Native American women in politics

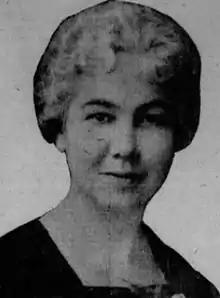

Native American women have increasingly held elected positions at the state and federal levels, representing a wide range of tribes and political perspectives. In 1924, Cora Reynolds Anderson became the first Native American woman to secure a seat in a state legislature. Sharice Davids, a member of the Ho-Chunk Nation, and Deb Haaland, a member of the Laguna Pueblo, made history in 2018 when they became the first Native American women elected to the U.S. Congress. Both Davids and Haaland emphasized issues of Native sovereignty, healthcare, and environmental protection during their campaigns.